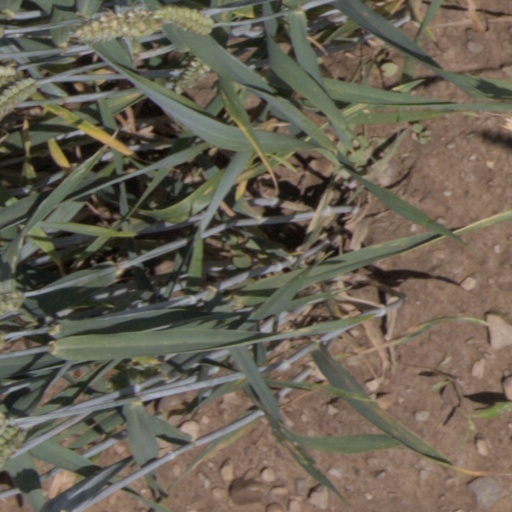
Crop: wheat